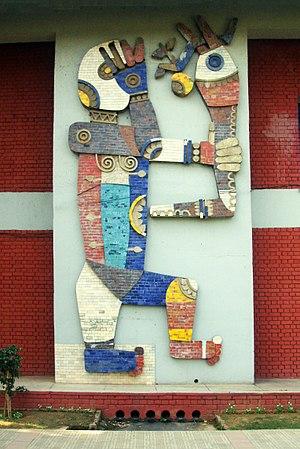
L’article dévoile l’histoire de la peinture en Inde depuis près de 30 000 ans.